Royal Bengal Airline

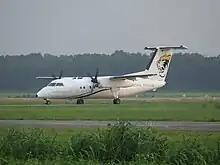
Royal Bengal Airline Bombardier Dash 8-100

Royal Bengal Airline initially operated three domestic scheduled services a day, between Dhaka and Chittagong and between Dhaka and Sylhet. By September 2009, the service between Dhaka and Cox's Bazar had been added.